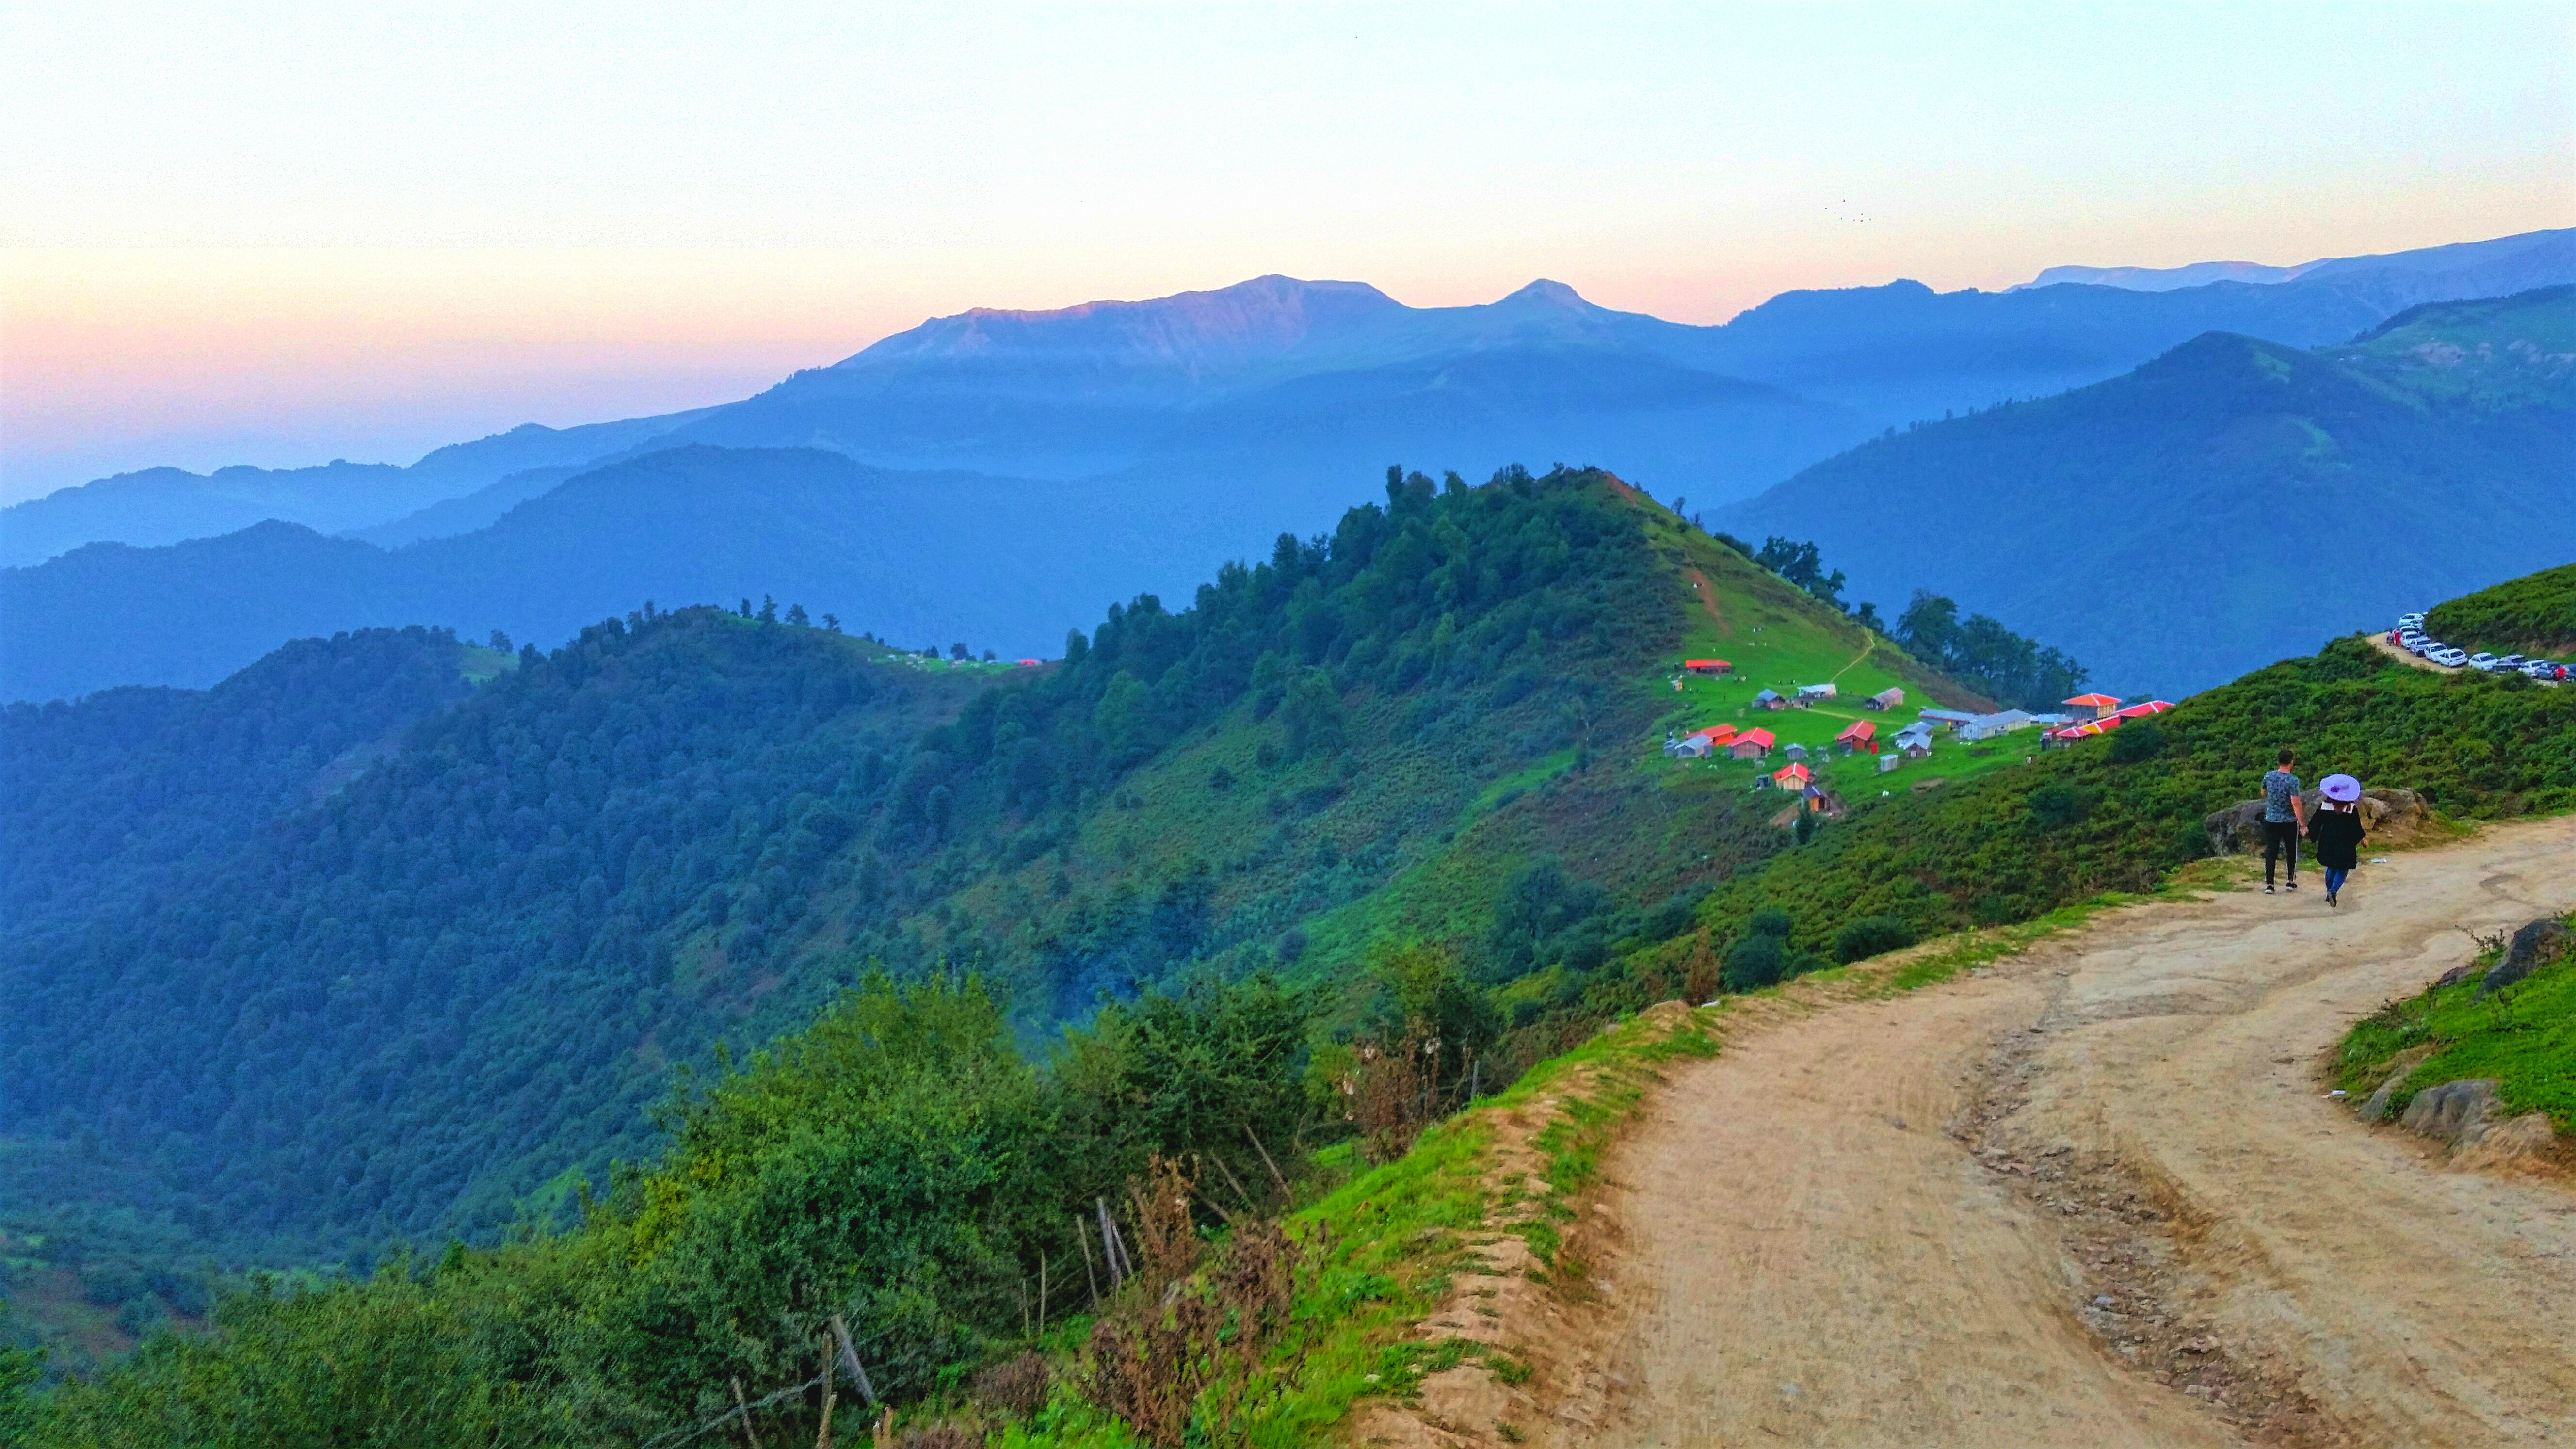
iran, mountain, nature, sky, tree, woods, jungle, road, people, persia, village, mountainous landforms, hill station, highland, ridge, hill, mountain range, atmospheric phenomenon, natural landscape, wilderness, alps, mountain pass, grassland, mount scenery, valley, landscape, fell, rural area, trail, photography, tourism, national park, cloud, slope, massif, adventure, wildflower, chaparral, dirt road, forest